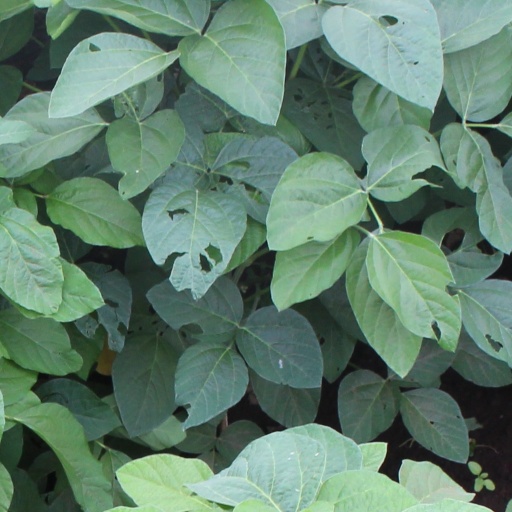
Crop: soybean